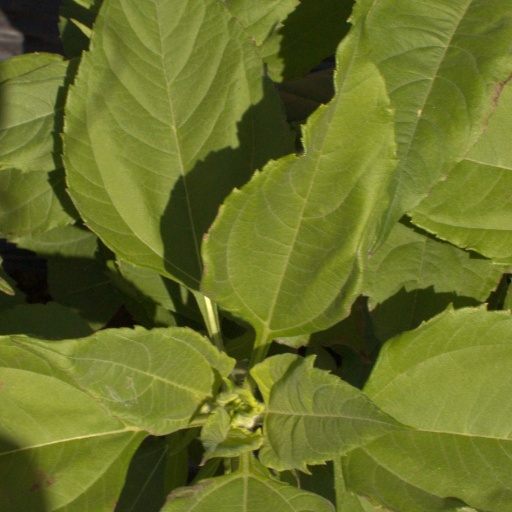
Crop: Jerusalem artichoke